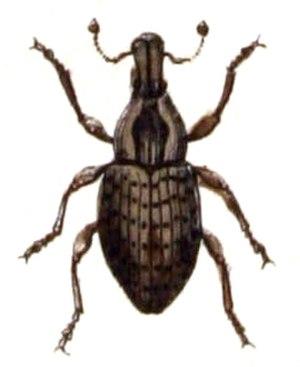
Barynotus obscurus est une espèce de coléoptères de la famille des Curculionidae, appartenant au genre Barynotus. Cette espèce se rencontre dans les forêts européennes.